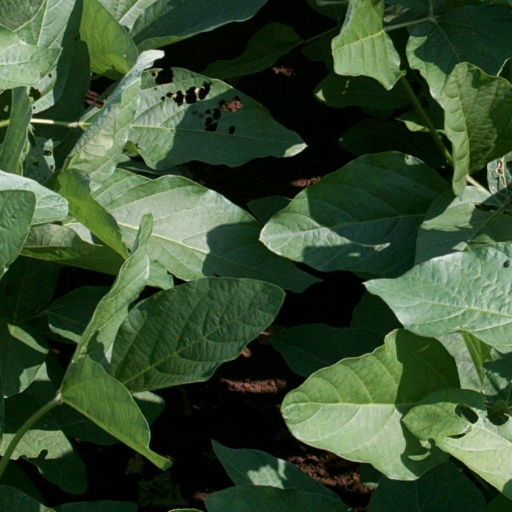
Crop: soybean